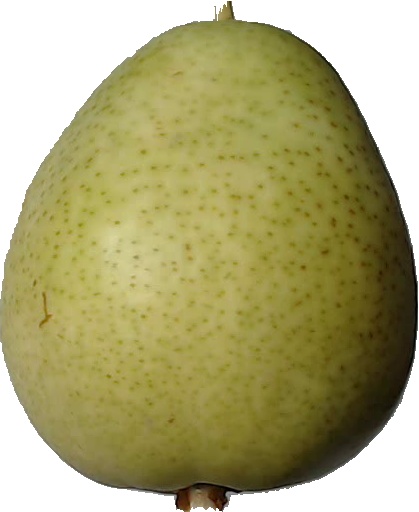
Label: pear_1